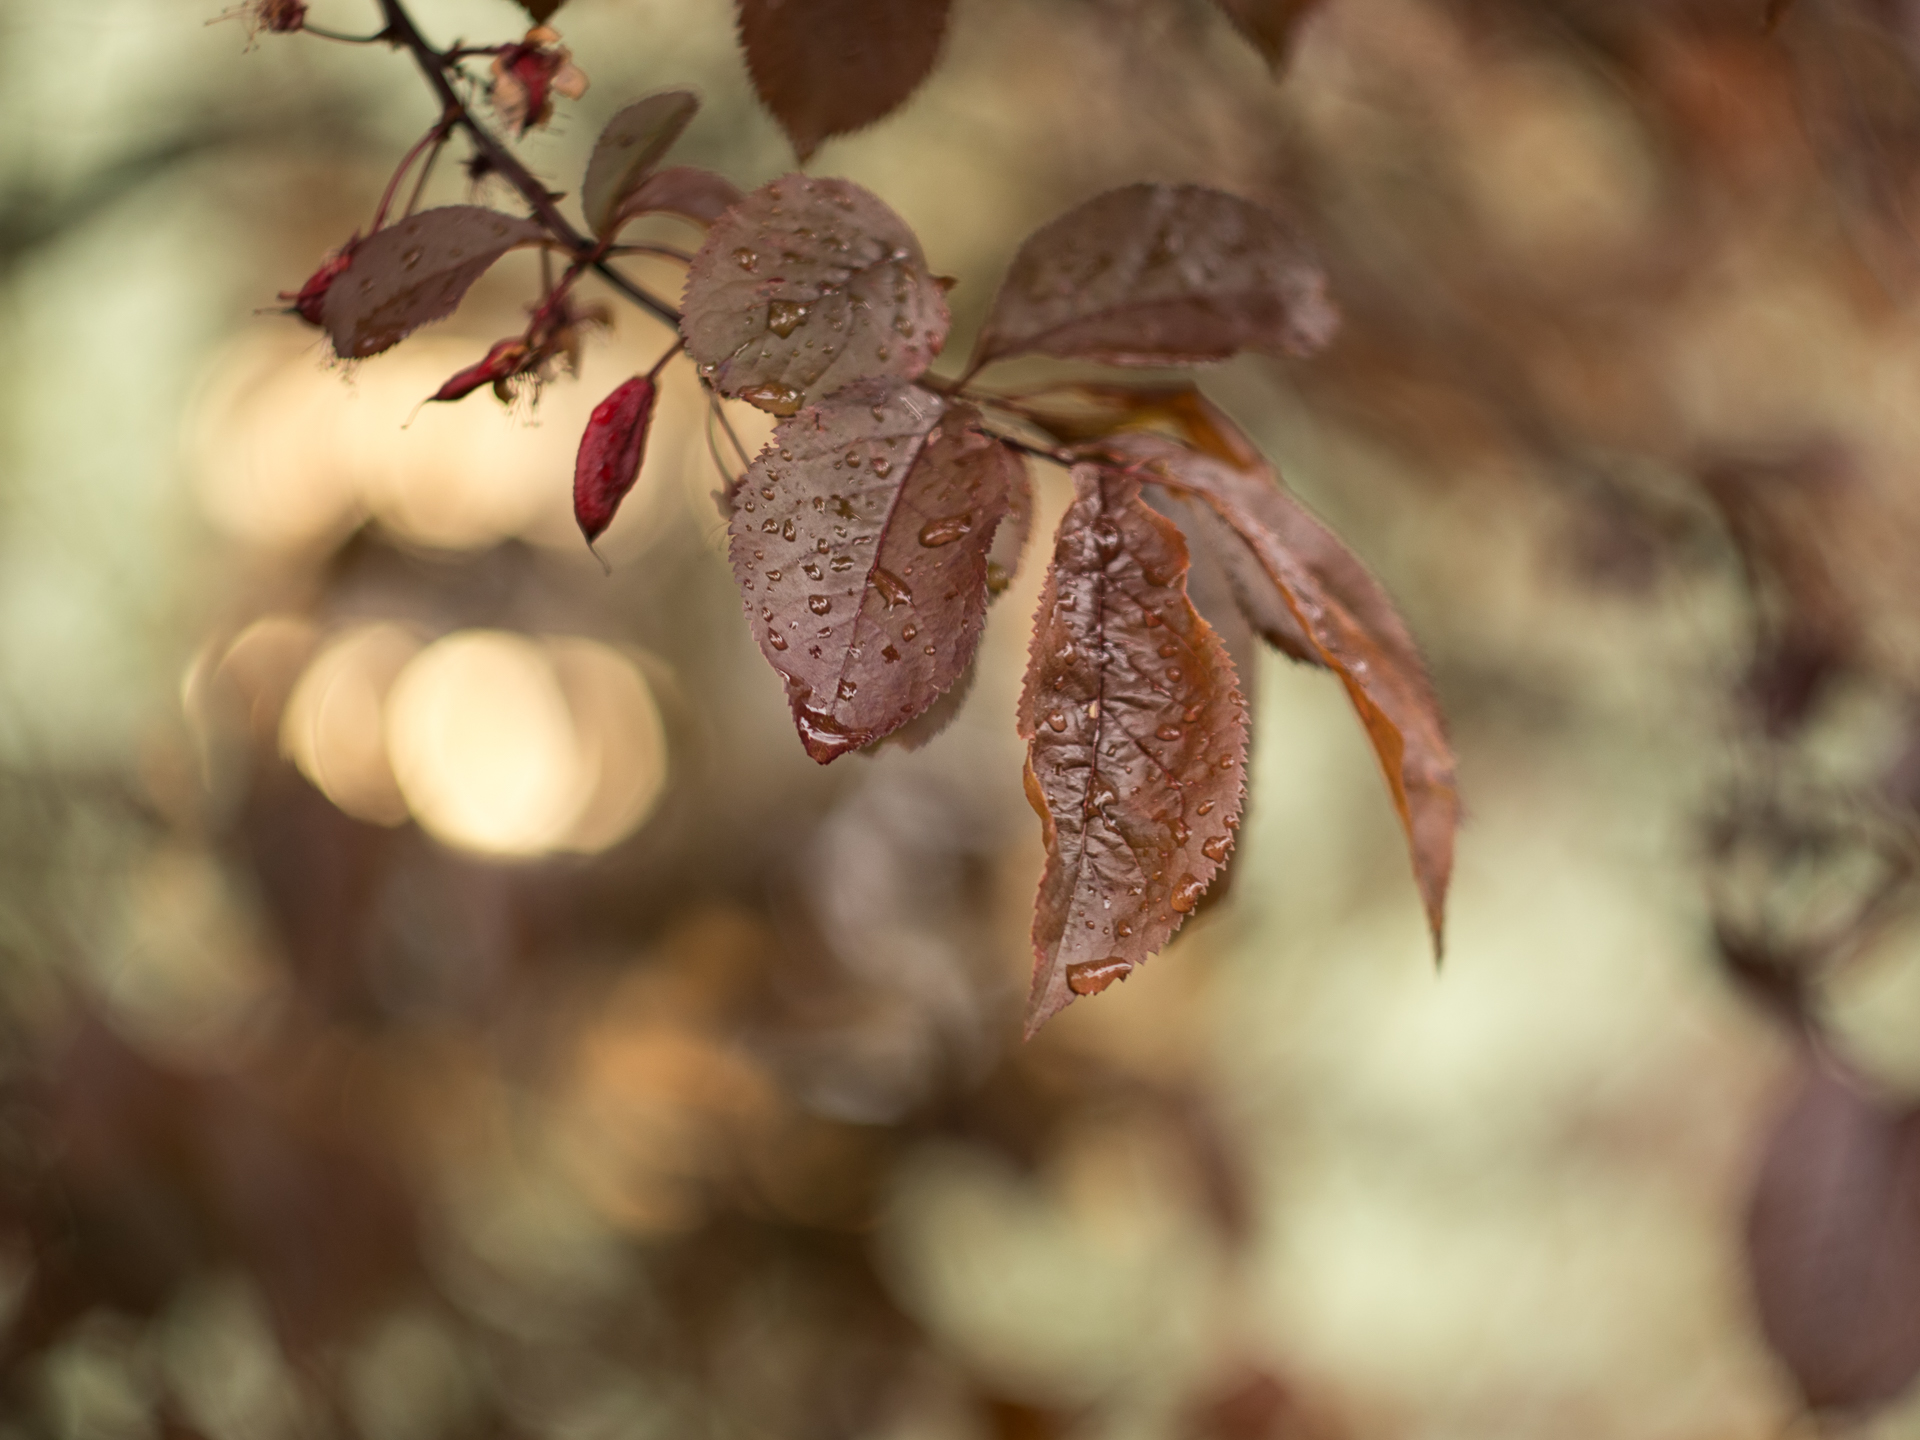
tree, nature, branch, blossom, bokeh, plant, photography, leaf, flower, petal, frost, spring, red, produce, autumn, botany, flora, season, close up, leaves, dof, pflanze, rotbuche, pancolar, czjpancolarf1850mm, apeach, anjapietsch, mftm43lumixpanasonic, microfourthird, beech, buche, panasoniclumixg5, copperbeech, macro photography